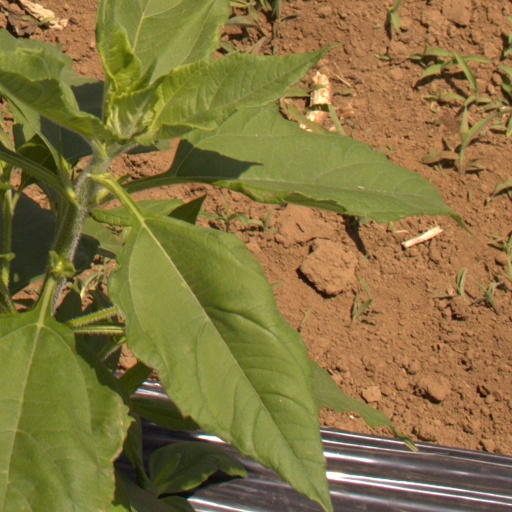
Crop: Jerusalem artichoke